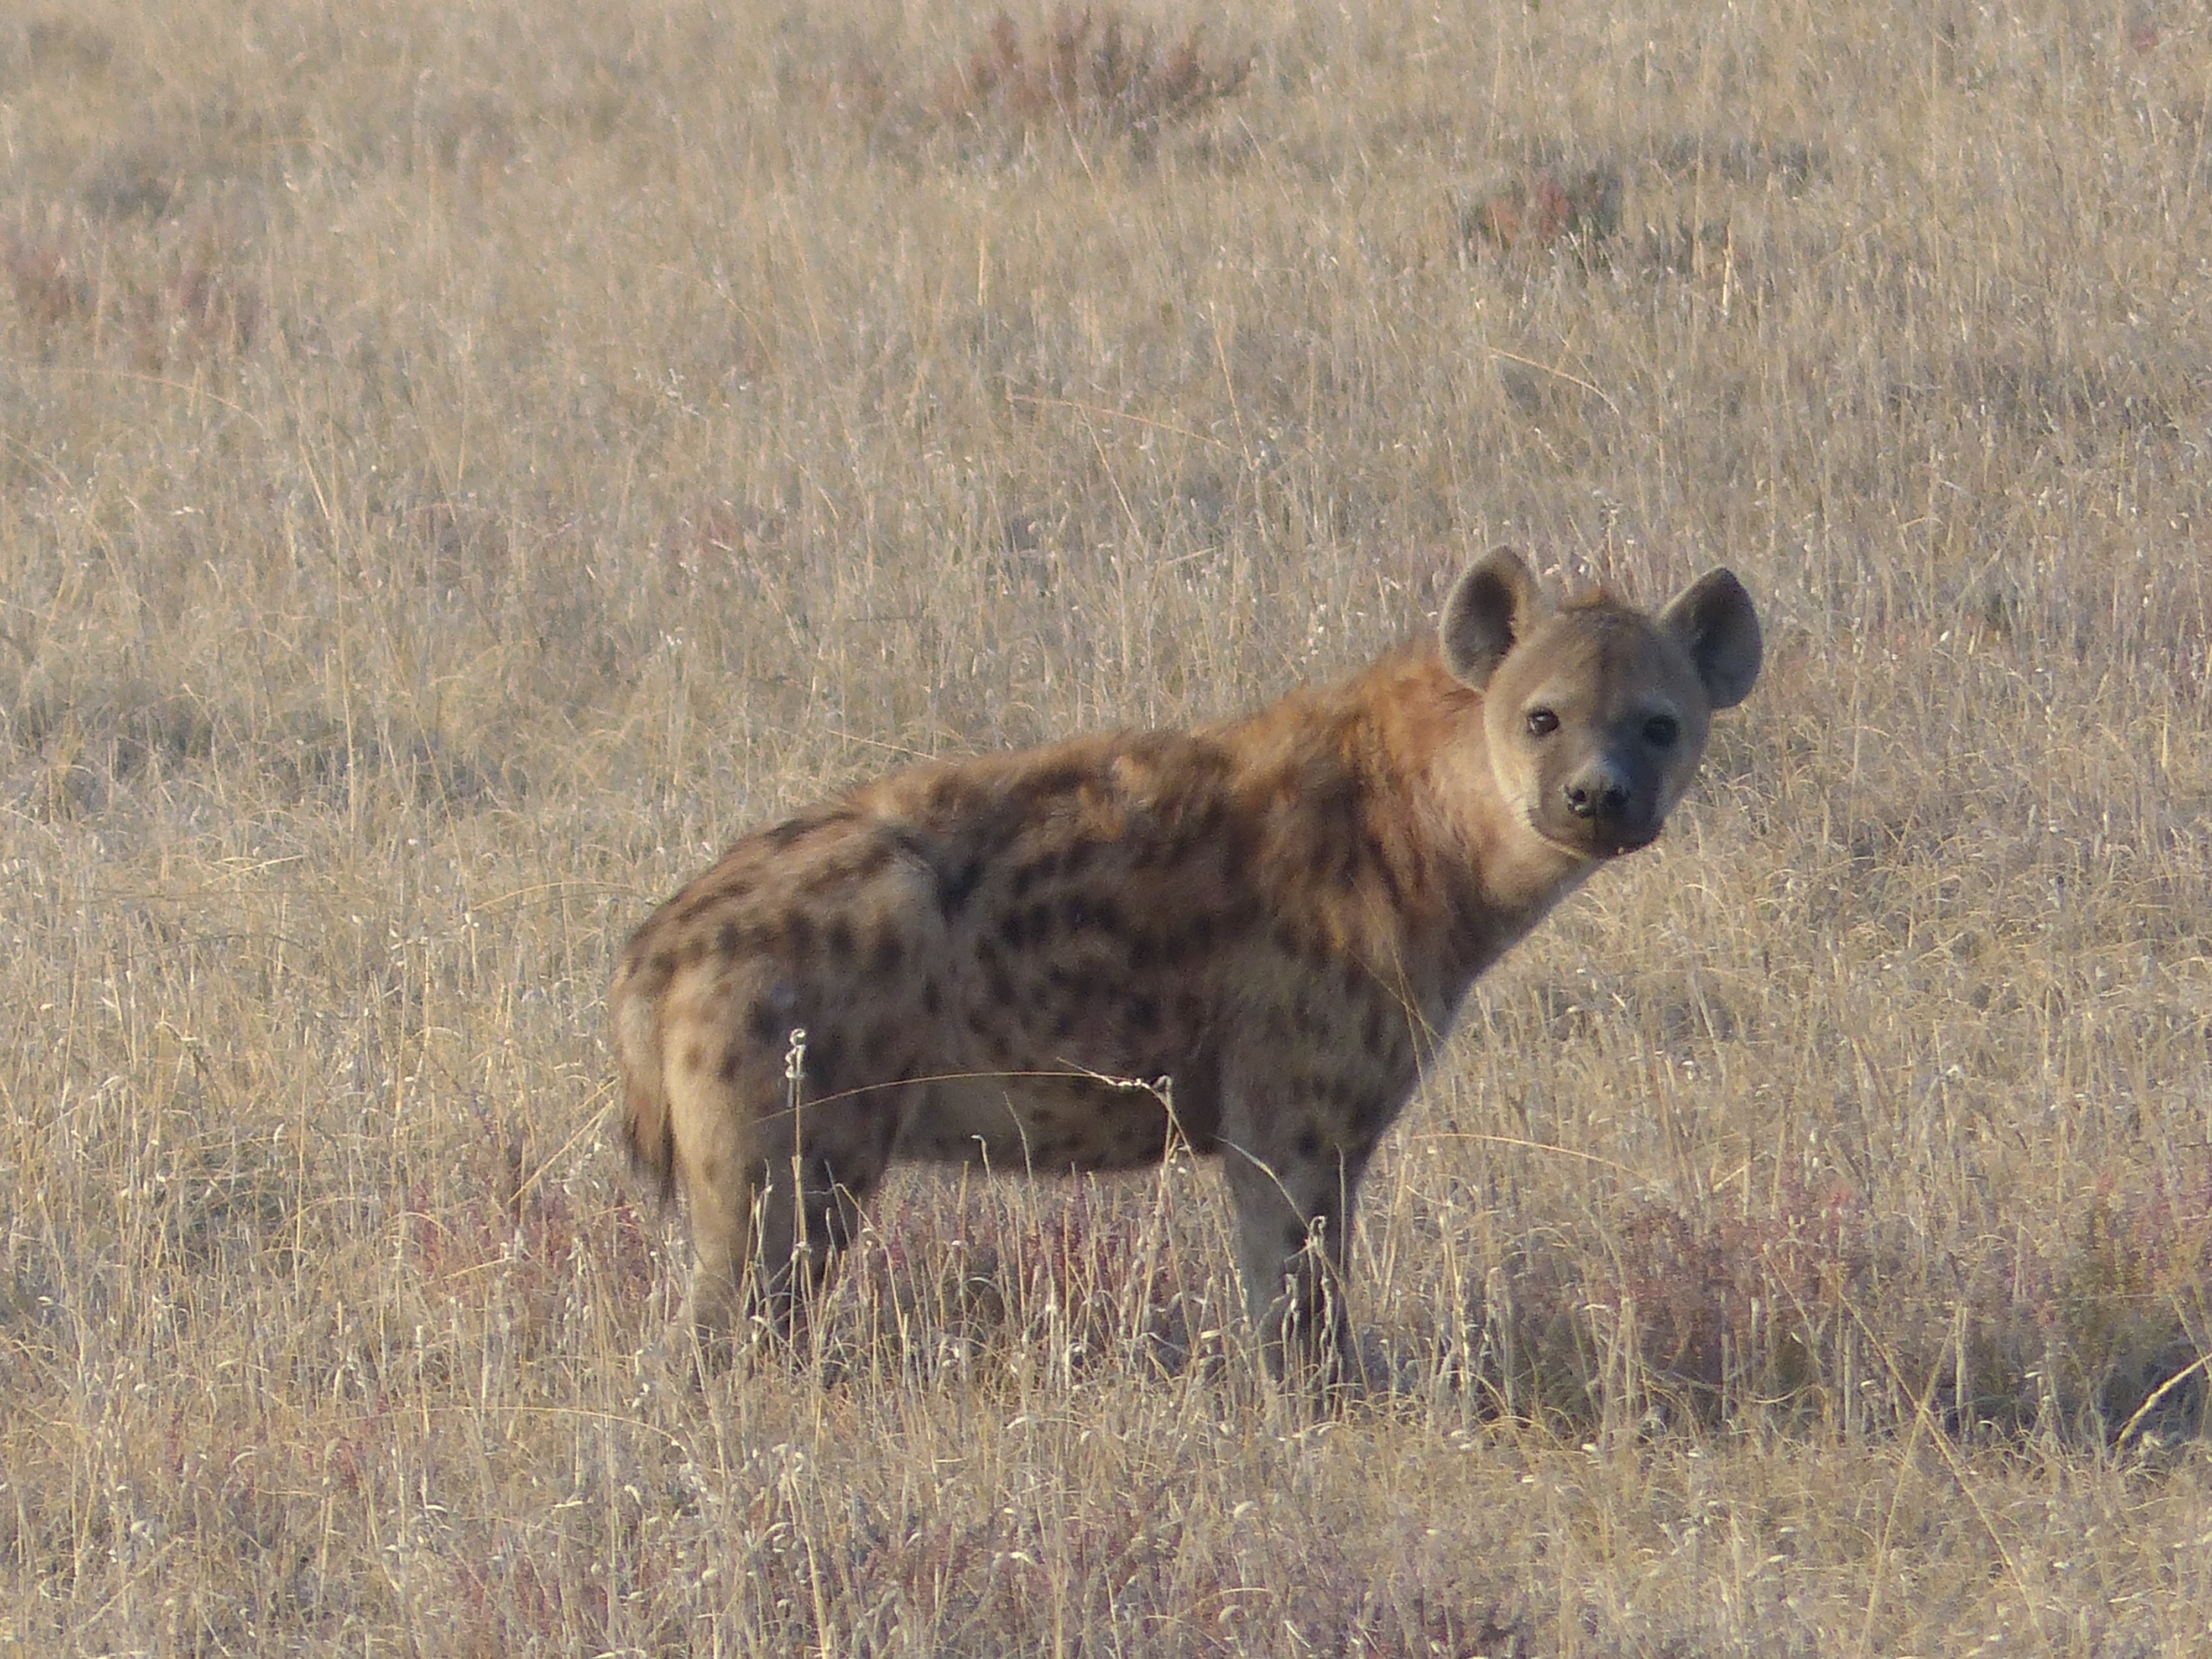
prairie, wildlife, mammal, fauna, savanna, grassland, vertebrate, hyena, safari, scavengers, omnivore, lycaon pictus, etosha national park, spotted hyena